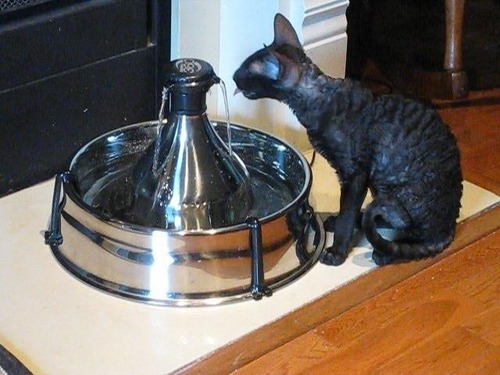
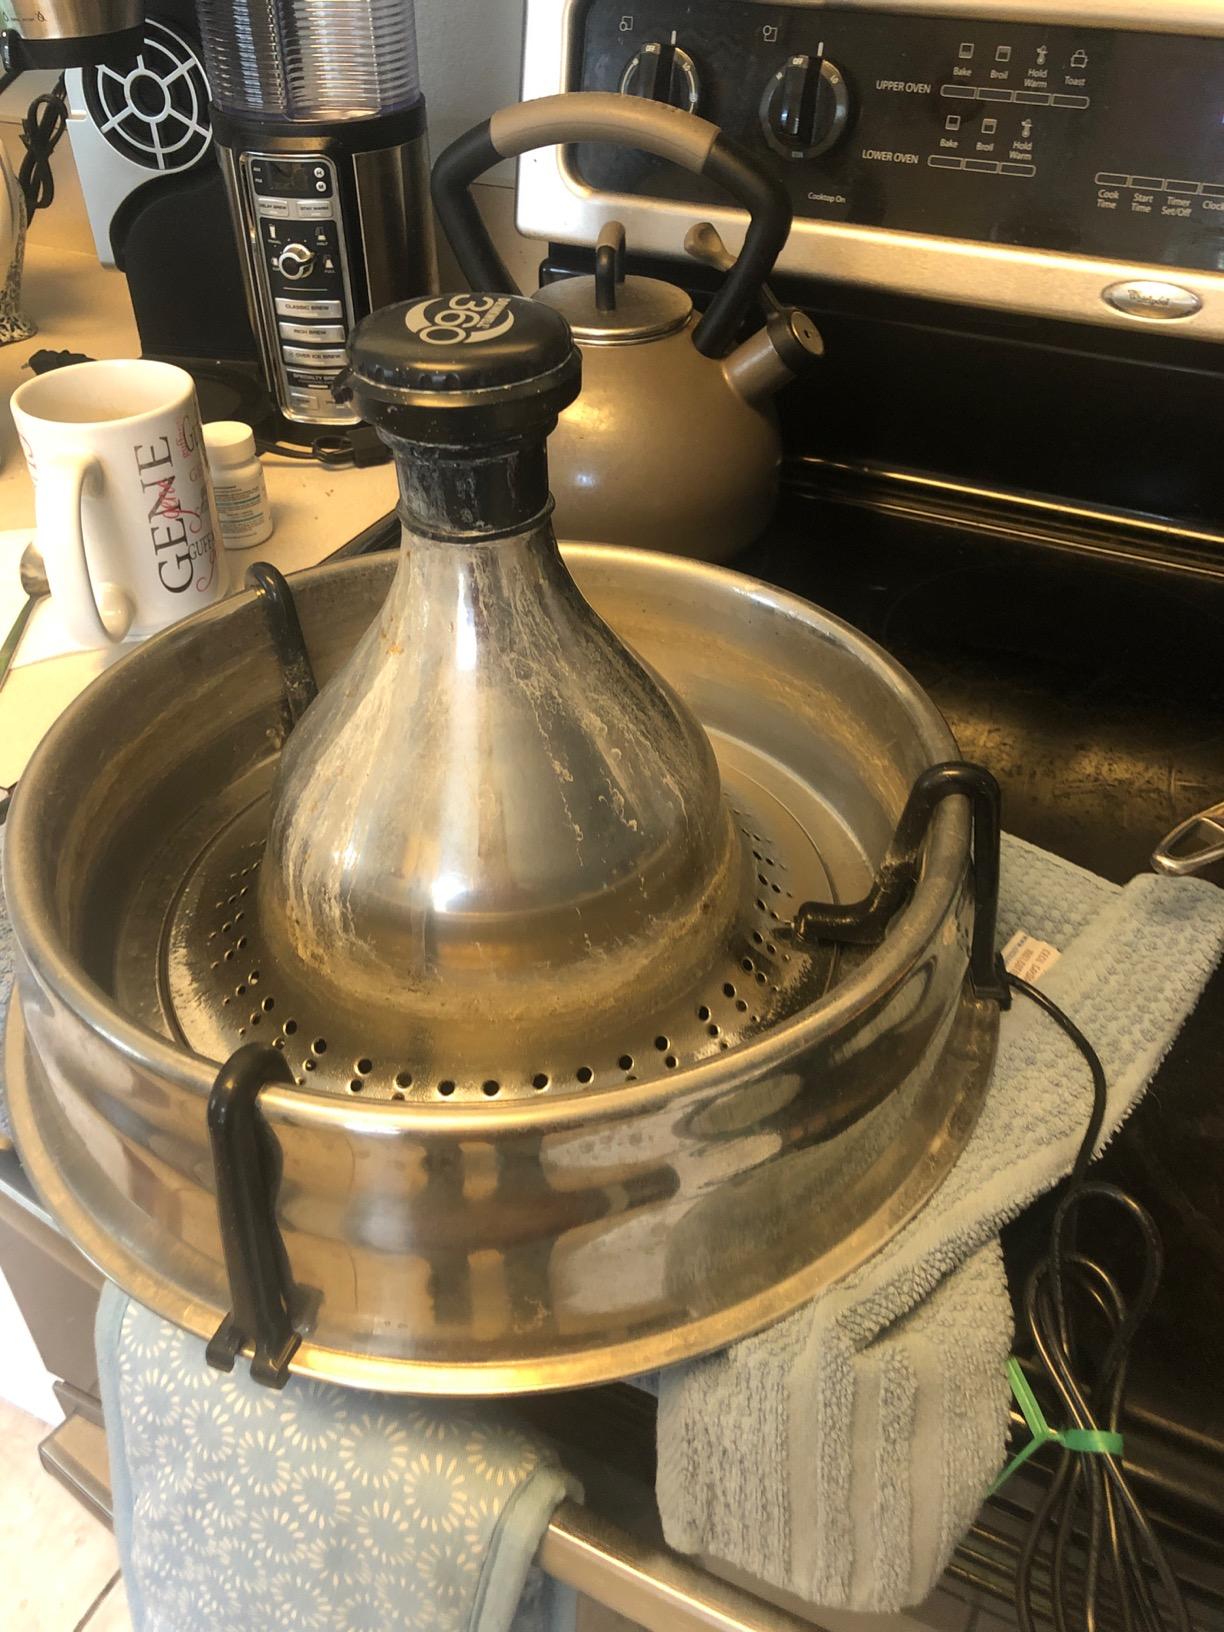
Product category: items_bowl
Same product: yes